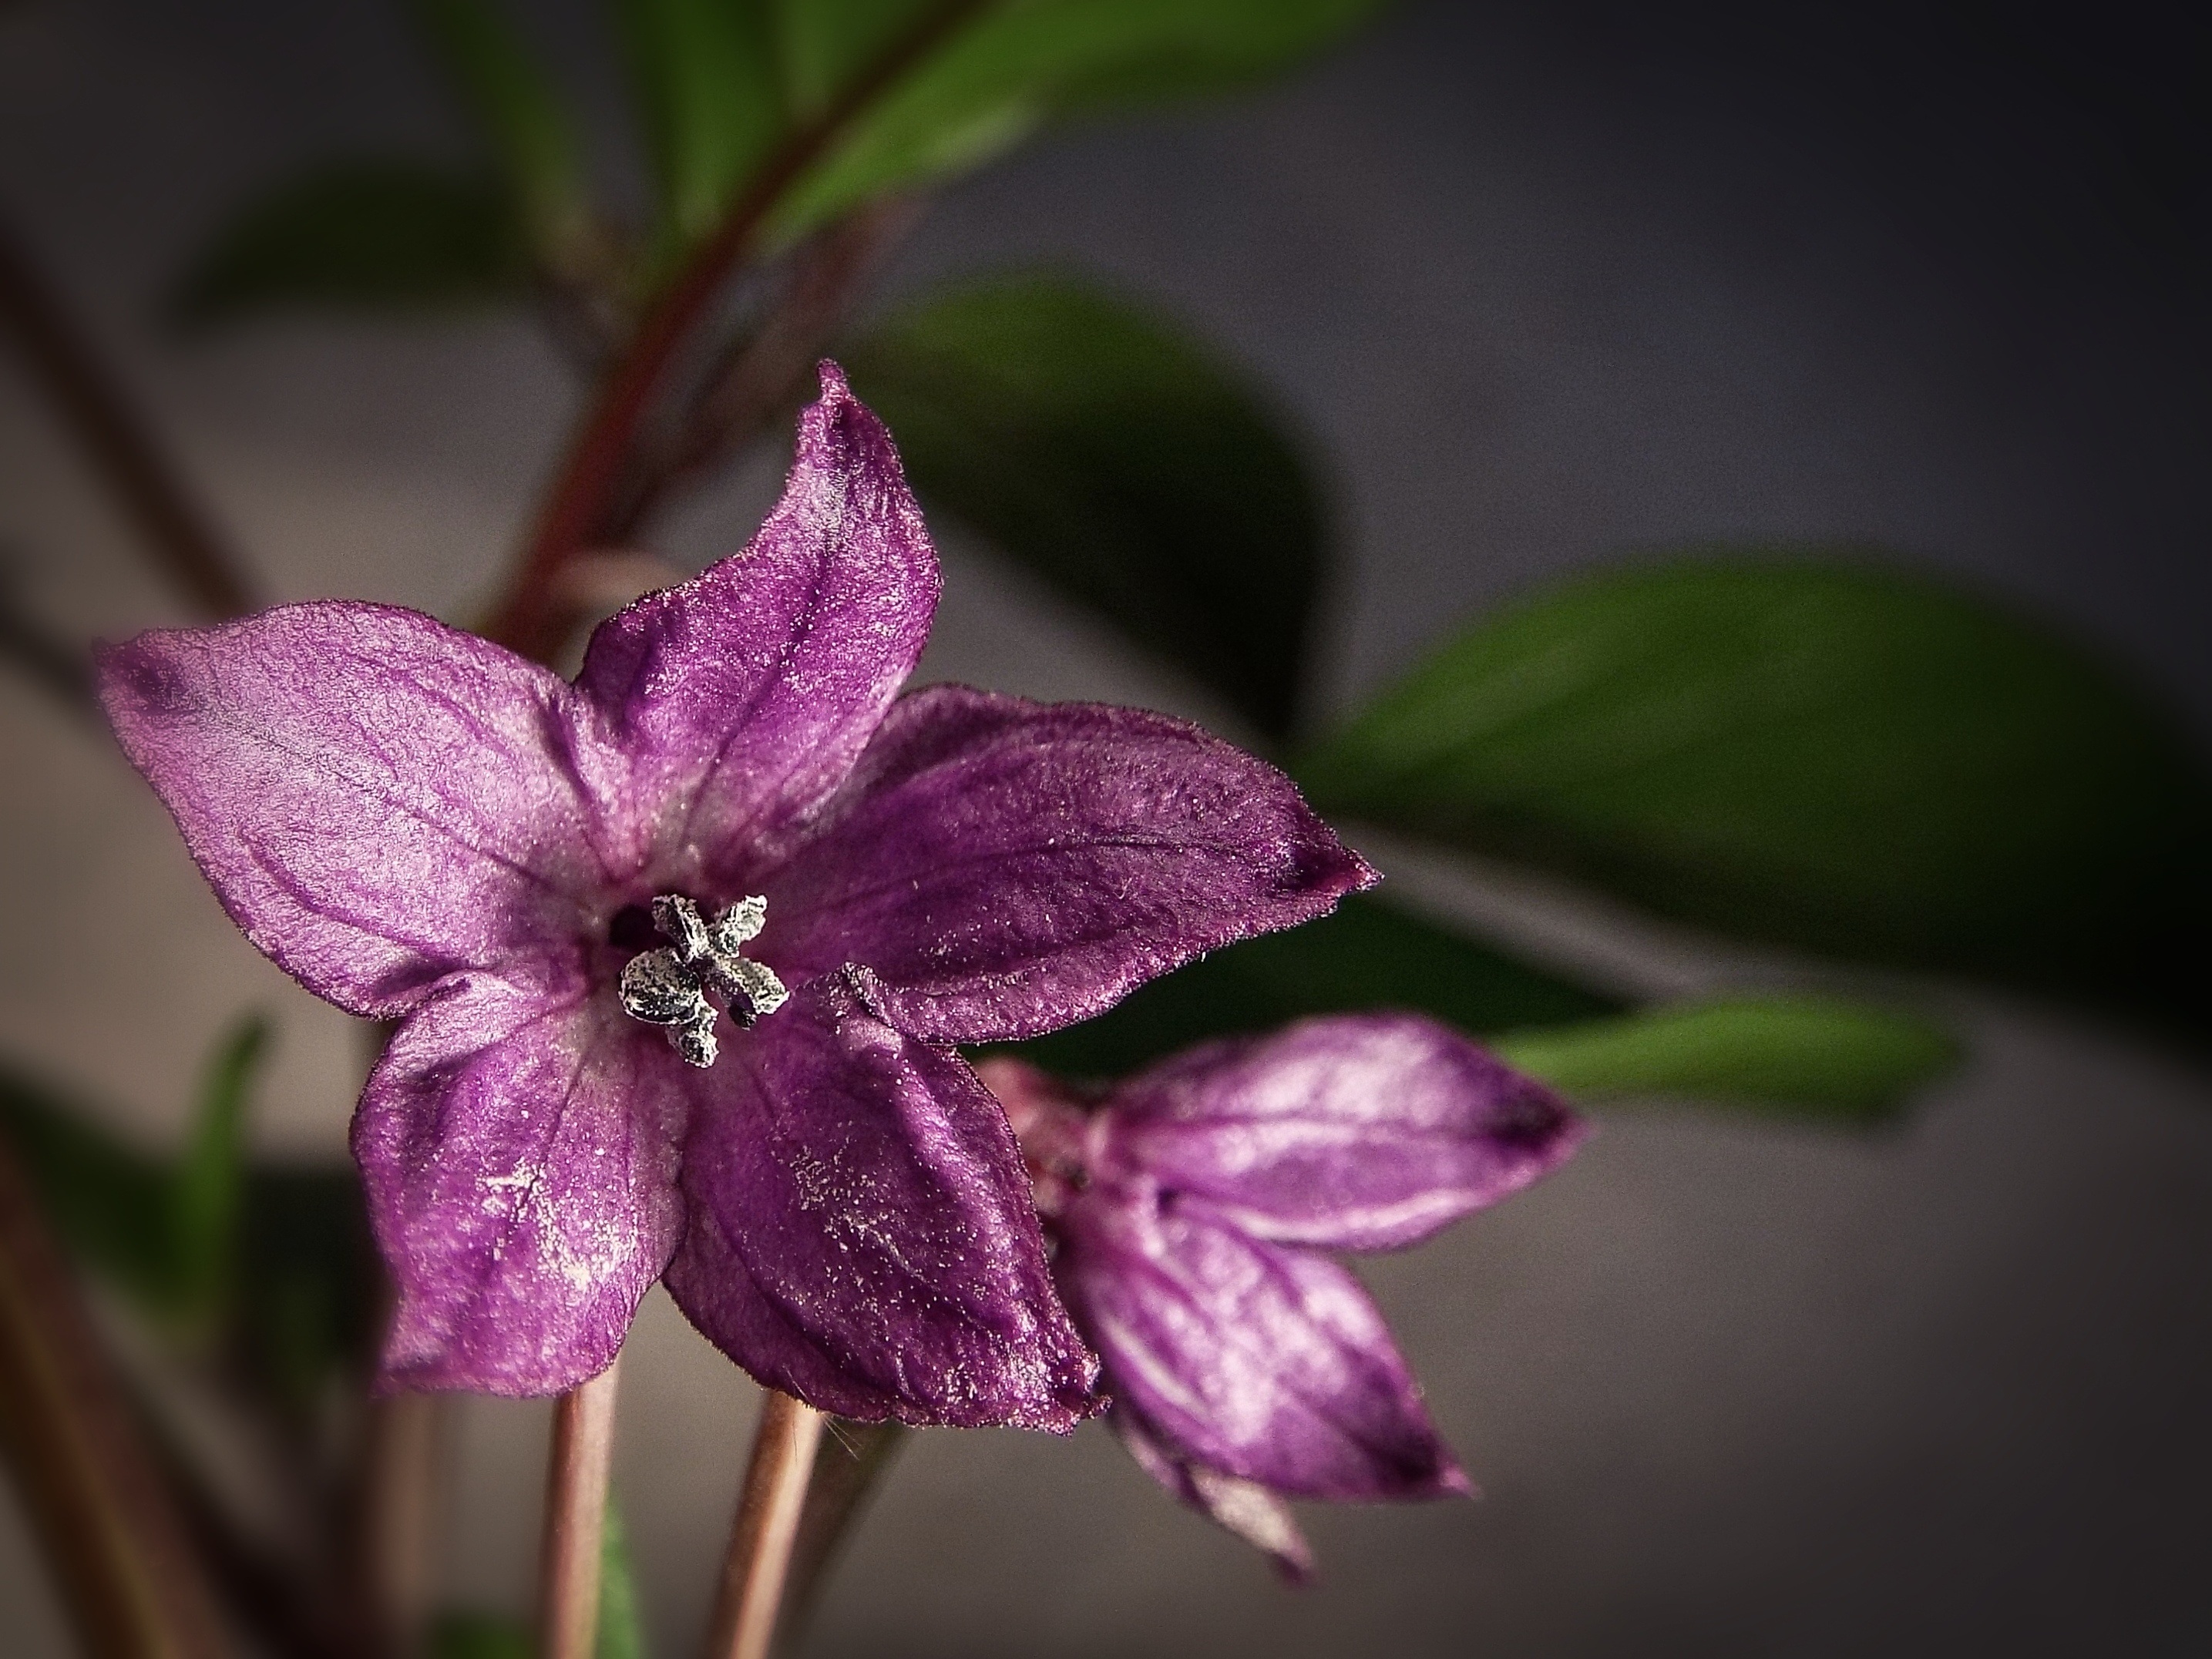
blossom, plant, photography, leaf, flower, purple, petal, pepper, macro, botany, garden, flora, wildflower, close up, macro photography, flowering plant, chilli calico, plant stem, land plant